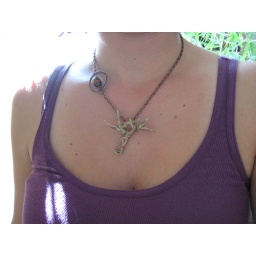
Tree under sun! Ceramic tree with a copper ring and lamp work bead sun.